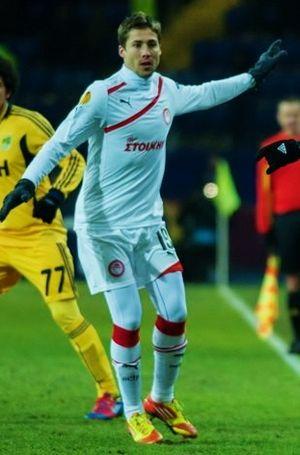
David Fuster Torrijos, né le 3 février 1982 à Oliva, est un footballeur espagnol évoluant au poste de milieu offensif